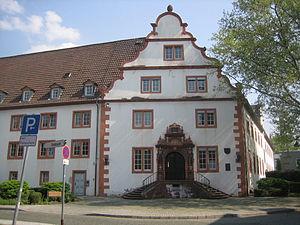
Portail de l'ancien arsenal de Mayence, vue de la Deutschhausplatz.